Iron Buddha of Jokjo Temple

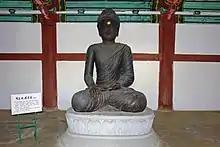

The Iron Buddha of Jokjo Temple is preserved at the Koryo Museum in Kaesong, North Korea. The Buddha statue is located in Showroom Number Three in the Kyesong Temple complex of the Museum. It was moved from the site of the Jokjo Temple which is located in Pakyon-ri, Kaesong.